Automatic bleeding valve

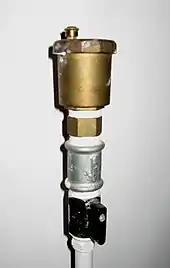
Brass-bodied float valve

An automatic bleeding valve or air release valve (ARV) is a plumbing valve used to automatically release trapped air from a heating system.